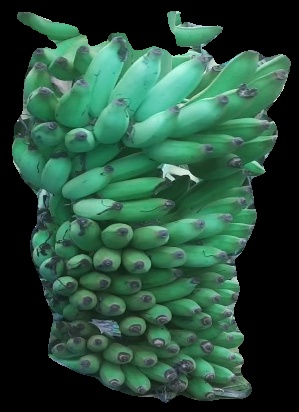
Variety: elakki-bale
Grade: grade1